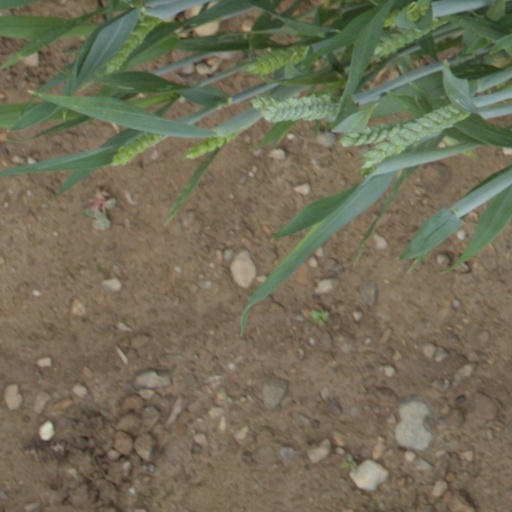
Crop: wheat